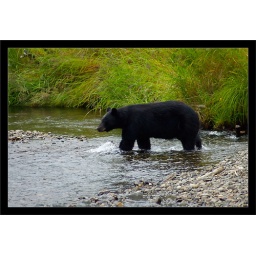
Not the greatest black bear photo in the world, but not bad for the third try in ten years!